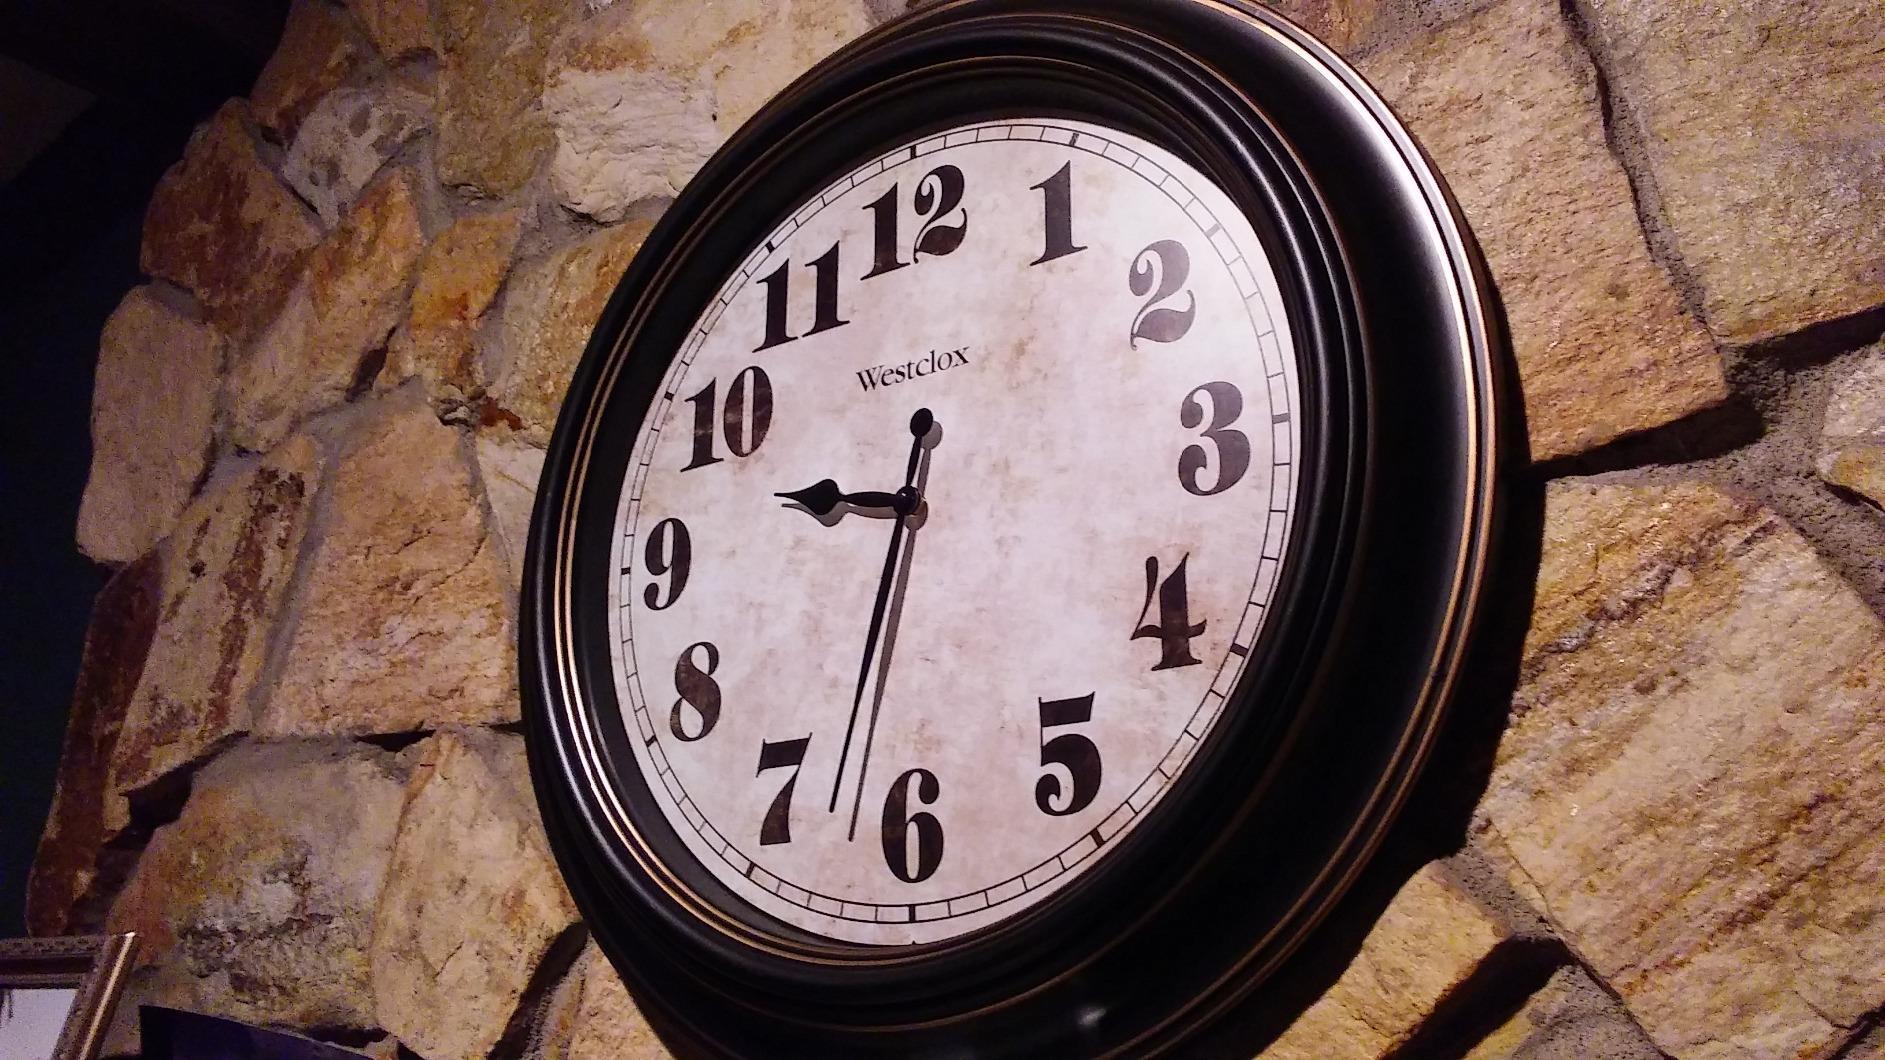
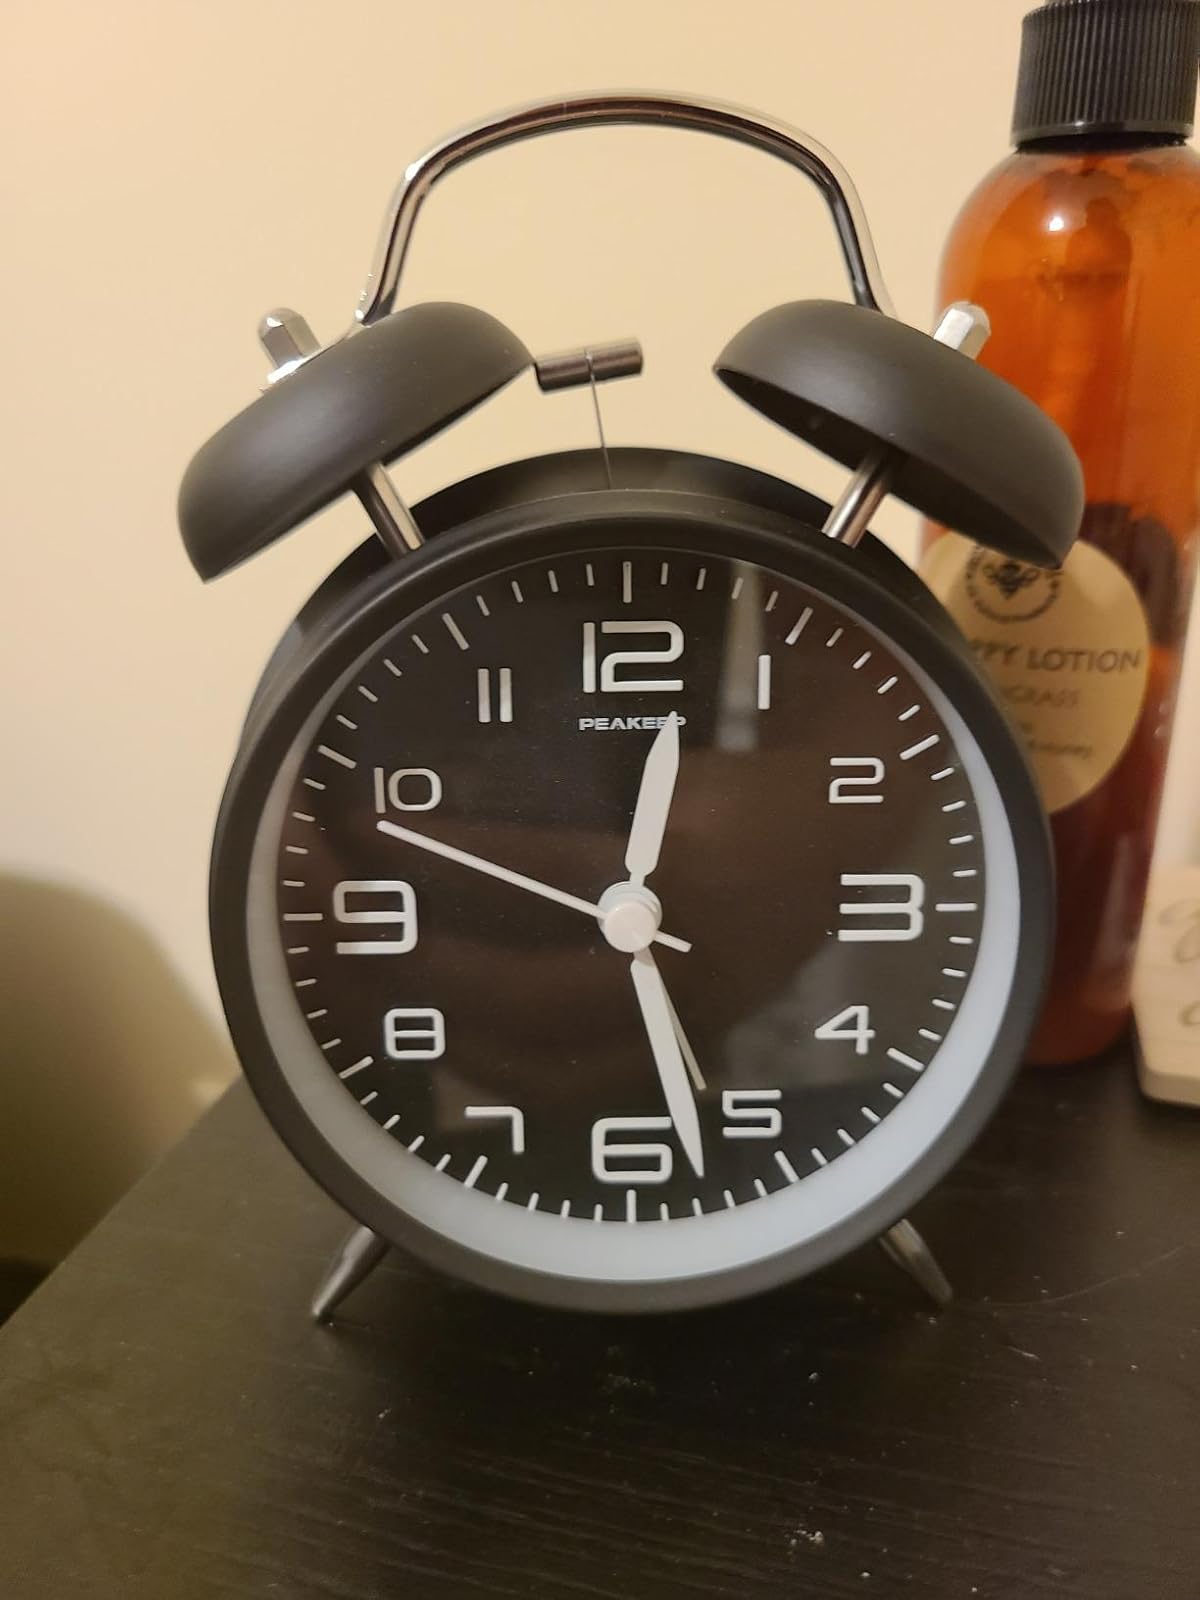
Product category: clock
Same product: no